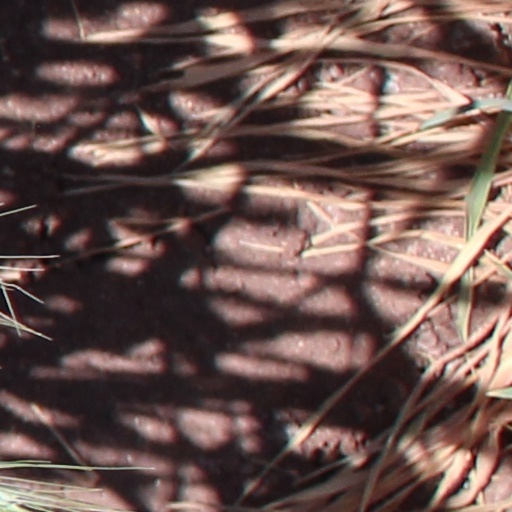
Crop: wheat